Darling Harbour

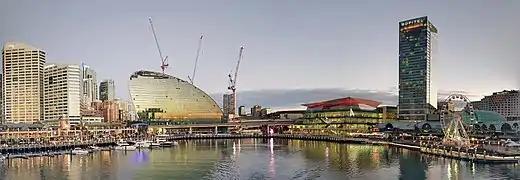
Cockle Bay, the southern end of Darling Harbour, in 2021, with Harbourside Shopping Centre (demolished in 2023) at right, and under-construction The Ribbon at left.

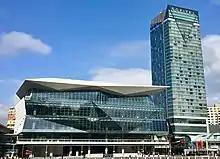
The International Convention Centre and the Sofitel Hotel

On 26 January 1994, Charles III then Prince of Wales, was giving a speech during the Australia Day celebrations. David Kang ran at the Prince whilst firing two blanks before falling onto the ground and being promptly held and arrested. The Prince was unhurt and was ushered off the podium.